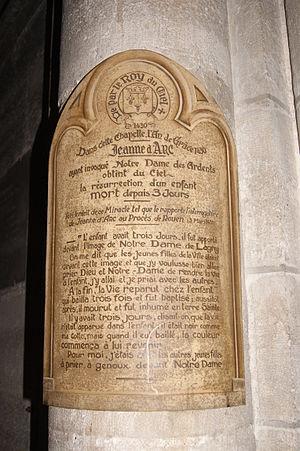
Procès de 1430 - Chapelle de la Sainte Vierge
L'abbatiale Notre-Dame-des-Ardents-et-Saint-Pierre est une église catholique paroissiale située à Lagny-sur-Marne, dans le département de Seine-et-Marne, en France. C'est l'ancienne église abbatiale de l'abbaye Saint-Pierre de Lagny. Elle a été classée monument historique par arrêté du 12 juillet 1886.